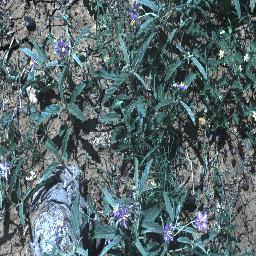
Label: negative